Super League

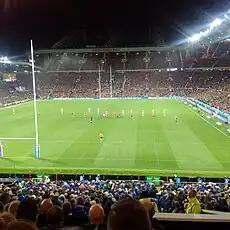
The 2017 Super League Grand Final

After two licensing periods the system started to fall out of favour. Some highlighted clubs such as Wakefield and Castleford which had failed to build new stadiums but were twice awarded licenses over Championship clubs who many thought would be better suited to Super League. There was also unrest in the Championship with clubs feeling their success on the pitch should be rewarded.